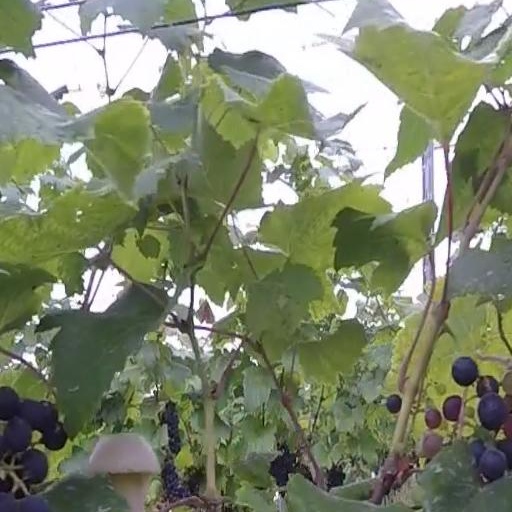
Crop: grape